Bitch Slap

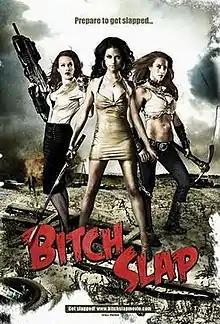
Theatrical release poster

Bitch Slap (alternate title: Before Me We Say I Do) is a 2009 American action film directed by Rick Jacobson and starring Julia Voth, Erin Cummings, America Olivo and Michael Hurst, with cameos by Lucy Lawless, Kevin Sorbo, and Renee O'Connor.